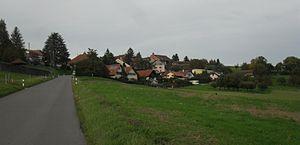
Chavannes-sur-Moudon vu depuis la Route de Moudon
Chavannes-sur-Moudon est une commune suisse du canton de Vaud, située dans le district de la Broye-Vully. Comprenant une chapelle dès le XIIIᵉ siècle, elle fait partie du district de Moudon de 1803 à 2007. La commune est peuplée de 216 habitants en 2018. Son territoire, d'une surface de 515 hectares, se trouve entre les vallées de la Broye et de la Glâne.